Bernie Williams

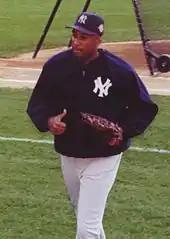
Williams in 2004

After the 1998 season, Williams signed a seven-year, $87.5-million contract with the Yankees, one of the largest in baseball at the time. The Boston Red Sox and Arizona Diamondbacks also bid for Williams on the free agent market. For the length of the contract, the Yankees made the playoffs every single year, and as a result Williams continued to add to his postseason statistics. He currently places in the top 5 of career postseason categories such as hits, runs scored, doubles, home runs, walks, and runs batted in, where he ranks first.